Koenigsegg Jesko

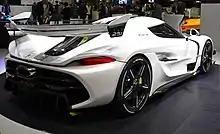
View of the boomerang rear wing

The car comes standard with forged aluminium centre lock wheels, with diameters of 20 inches at the front and 21 inches at the rear. Lighter carbon fibre wheels are available as an option, weighing at the front and at the rear. The tyres are Michelin Pilot Sport Cup 2's with codes of 265/35 20 for the front and 345/30 21 for the rear. Michelin Pilot Sport Cup 2 R tyres dedicated for track driving are also available as an option. The braking system uses ventilated carbon-ceramic discs.